C10orf67

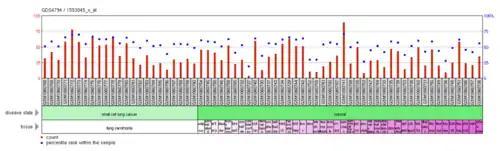

C10orf67 is moderately expressed (50-75%) in most tissues in the body. However, a study on NCBI GEO discussing the influence of interleukin-13 (IL-13) on gene expression found that protein expression dropped to zero in the presence of IL-13 in airway epithelia.